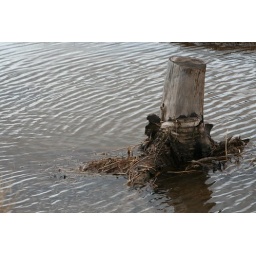
tree stump in the rippled water